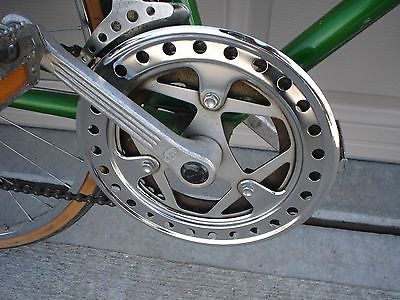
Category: bicycle